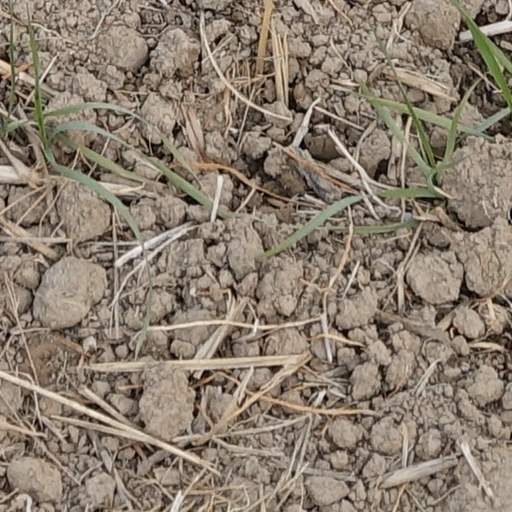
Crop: wheat